Langendorf, Switzerland

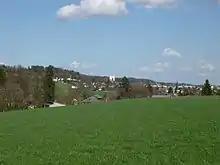
View of the municipalities of Bellach (foreground) and Langendorf (background)

Langendorf has an area, , of . Of this area, or 39.9% is used for agricultural purposes, while or 11.4% is forested. Of the rest of the land, or 49.2% is settled (buildings or roads), or 0.5% is either rivers or lakes.